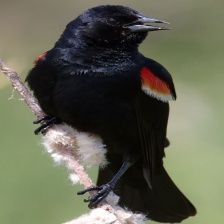
Species: RED WINGED BLACKBIRD
Scientific name: AGELAIUS PHOENICEUS